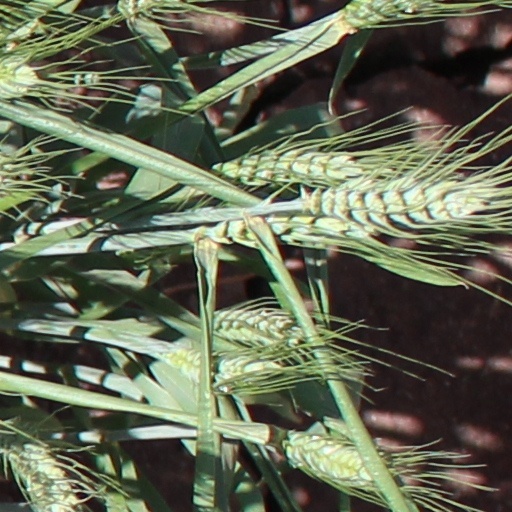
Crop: wheat